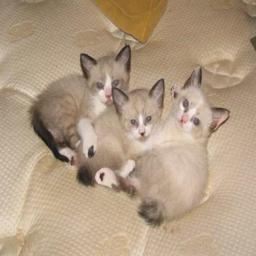
Animal: cats